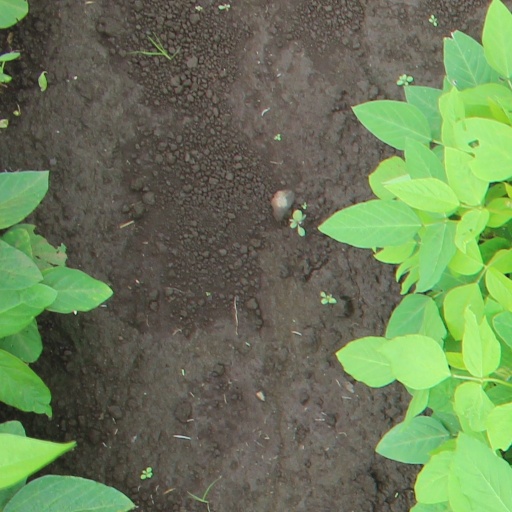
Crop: soybean